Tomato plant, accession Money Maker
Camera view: vertical (180 deg); turntable rotation: 240 degrees
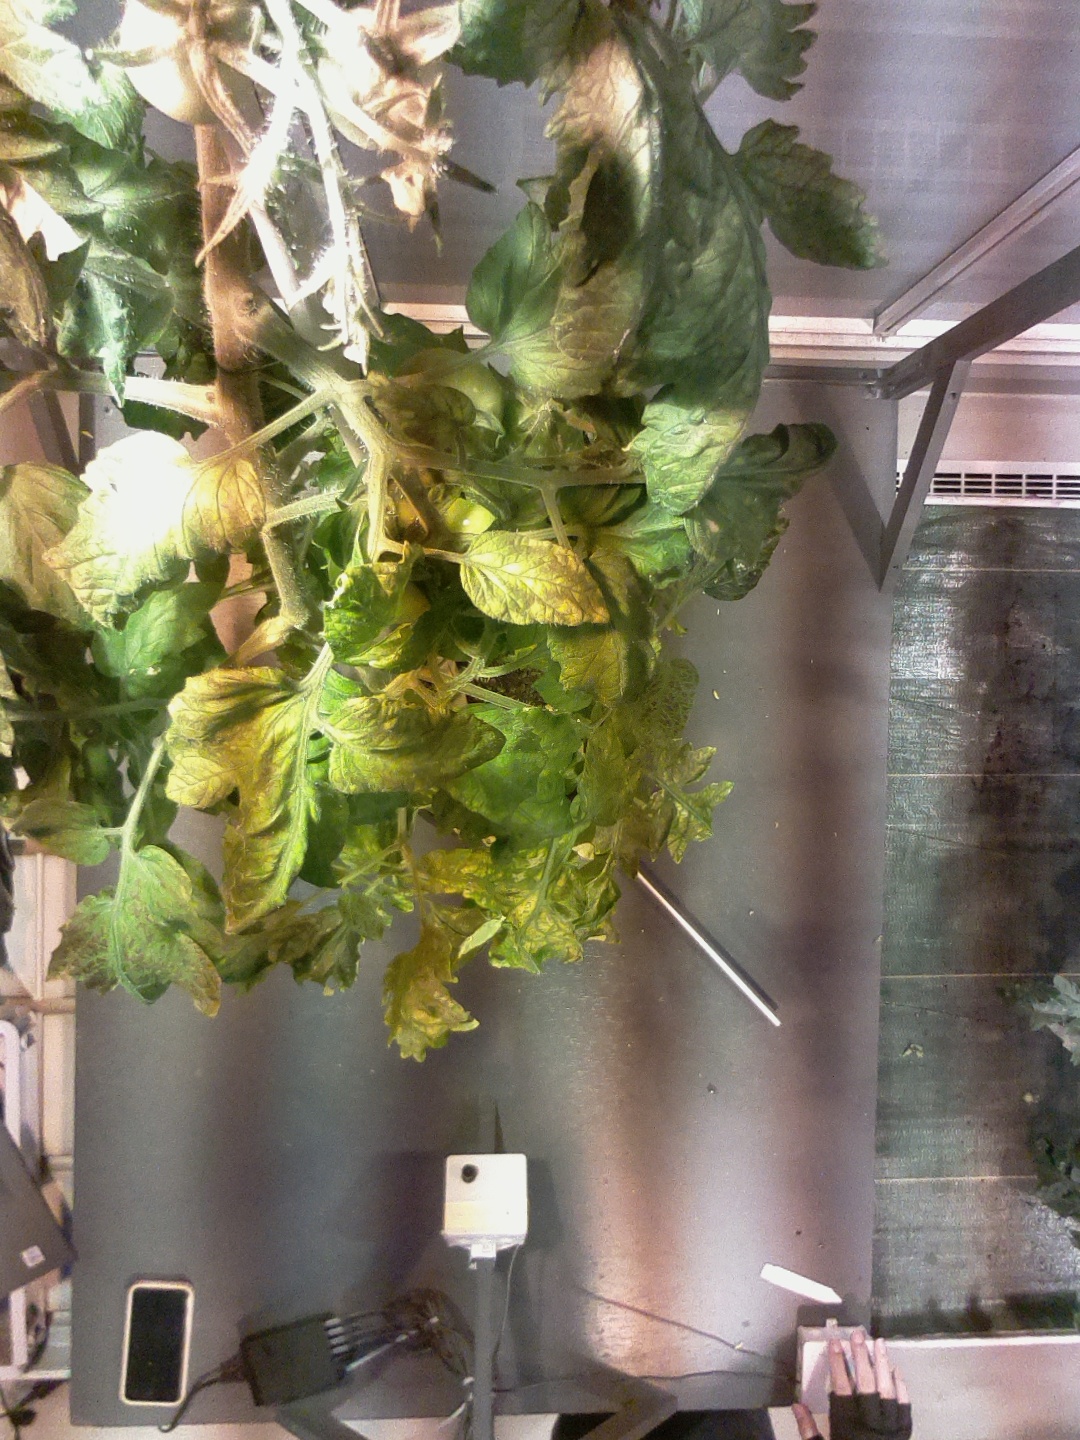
BBCH growth stage 72: 20%-30% of final fruit size